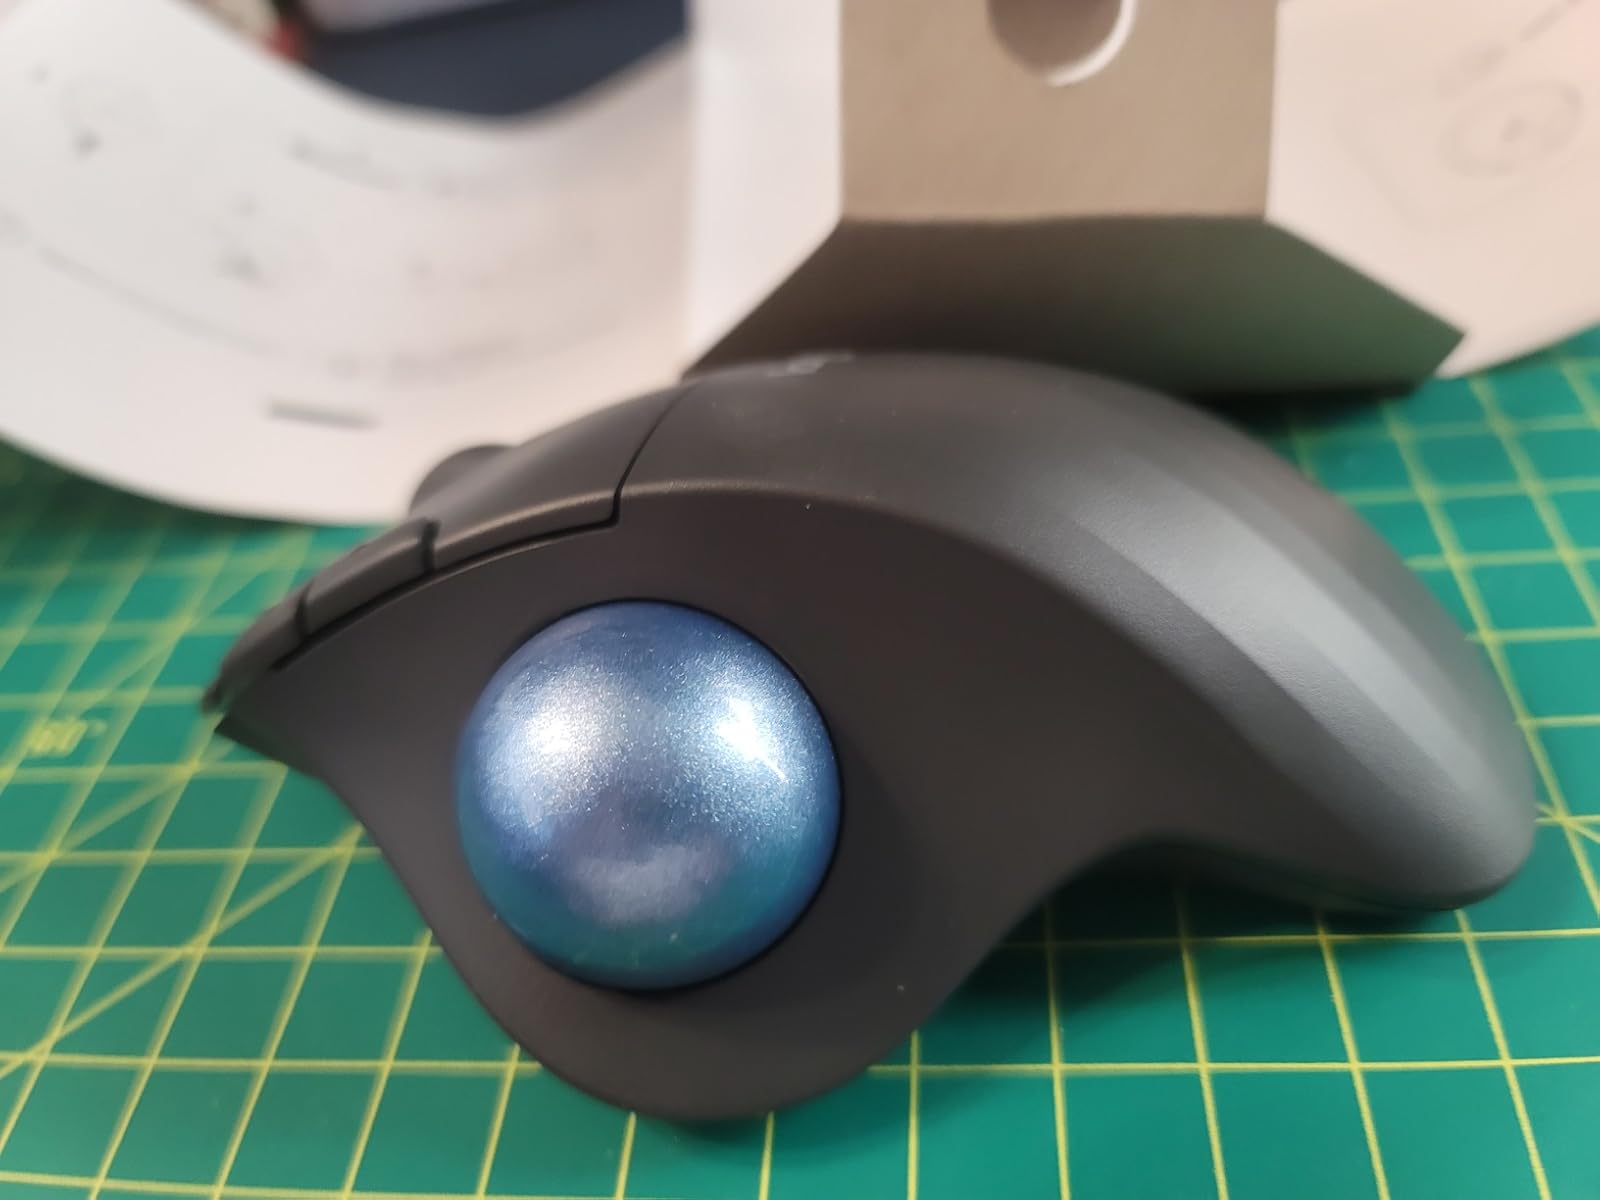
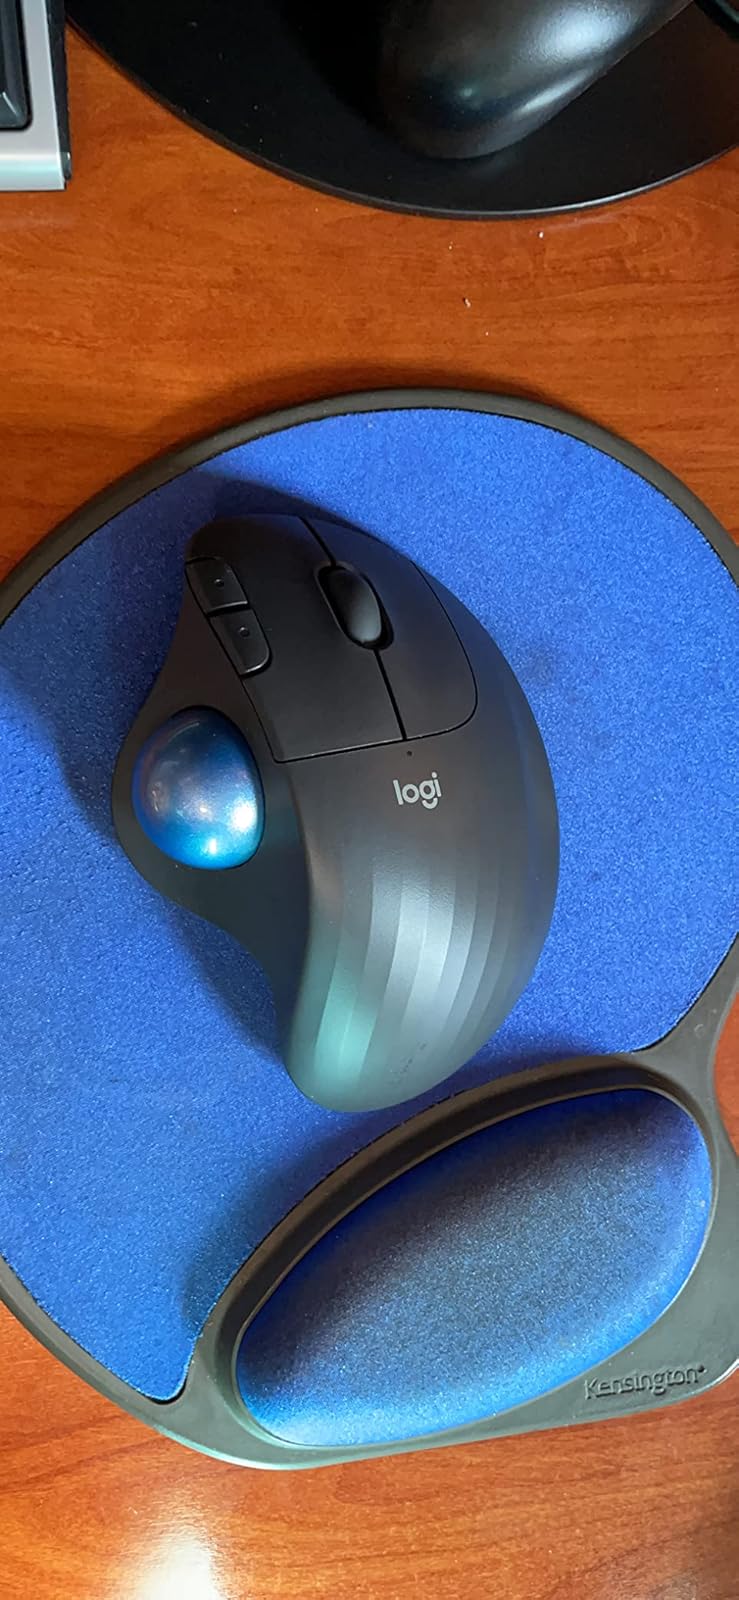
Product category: mouse
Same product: yes